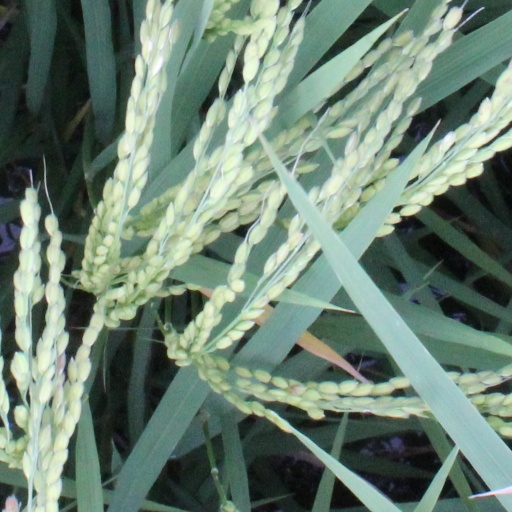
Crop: rice